Anton Rödin

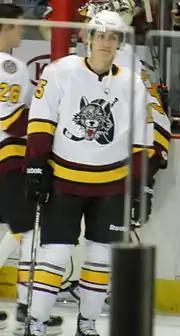
Rödin playing for the Chicago Wolves

On 1 June 2010, Rödin signed a three-year, entry-level contract with the Vancouver Canucks. After signing, the Canucks loaned Rödin to Brynäs IF for one more year. He improved to 26 points (7 goals and 19 assists) over 53 games in the SEL before leaving Sweden to begin playing within the Canucks' organization. After joining the team for training camp and pre-season action in September 2011, he was assigned to the Canucks' minor league affiliate, the Chicago Wolves of the American Hockey League (AHL).